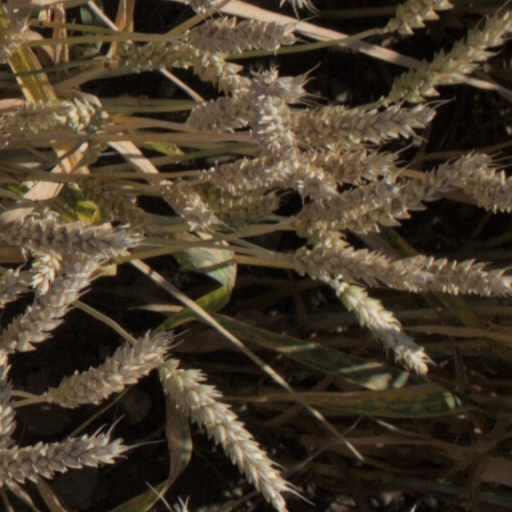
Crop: wheat